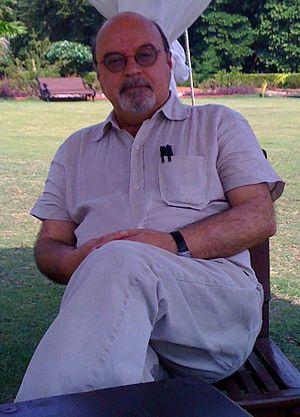
w:fr:Raphaël Aubert, écrivain et journaliste suisse.
Raphaël Aubert, né le 16 août 1953 à Lausanne, d'origine vaudoise, est un écrivain et journaliste suisse.